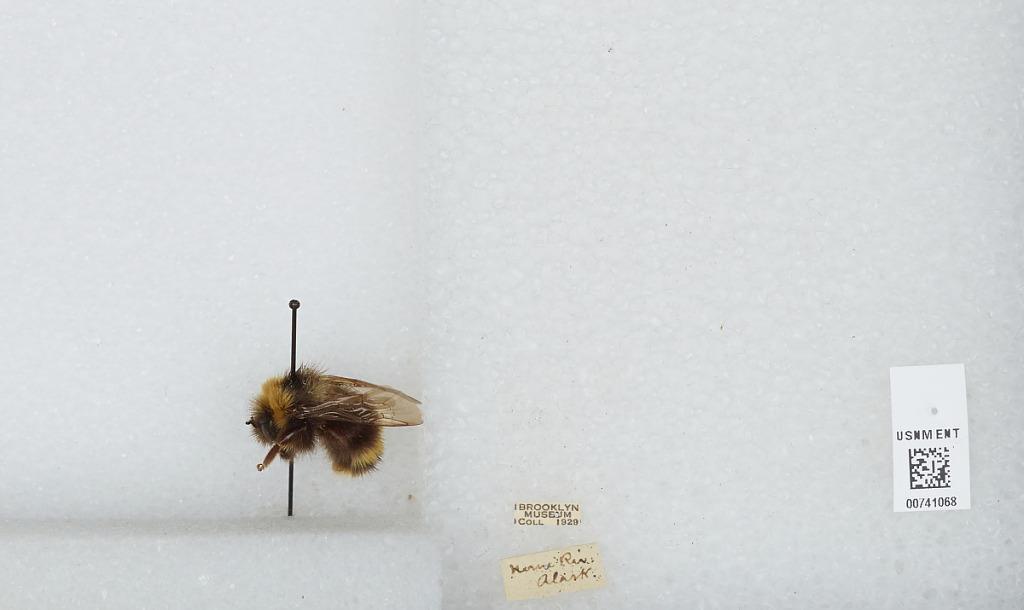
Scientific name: Bombus (Bombus) occidentalis Greene
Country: United States
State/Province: Alaska
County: Nome
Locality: Seward Peninsula, Nome River
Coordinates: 64.4828, -165.305